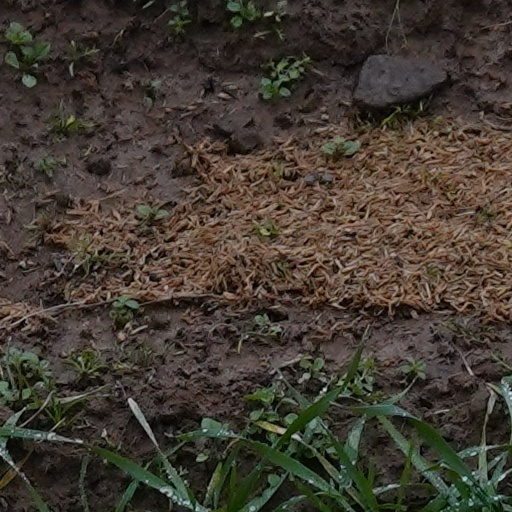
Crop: wheat